Sound Blaster AWE32

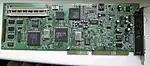
Sound Blaster 32 (CT3620)

The Sound Blaster 32 (SB32) was a value-oriented offering from Creative, announced on June 6, 1995, designed to fit below the AWE32 Value in the lineup. The SB32 lacked onboard RAM, the Wave Blaster header, and the CSP socket. The boards also used ViBRA integrated audio chips, which lacked adjustments for bass, treble, and gain (except ViBRA CT2502). The SB32 had the same MIDI capabilities as the AWE32, and had the same 30-pin SIMM RAM expansion capability. The board was also fully compatible with the AWE32 option in software and used the same Windows drivers. Once the SB32 was outfitted with 30-pin SIMMs, its sampler section performed identically to the AWE32's. OPL-3 support varied among the models: the CT3930 came with a Yamaha YMF262 OPL-3 FM synthesis chip, whereas most models feature CQM synthesis either integrated into the ViBRA chip or via an external CT1978 chip. The majority of Sound Blaster 32 cards used "TDA1517" amplifiers.